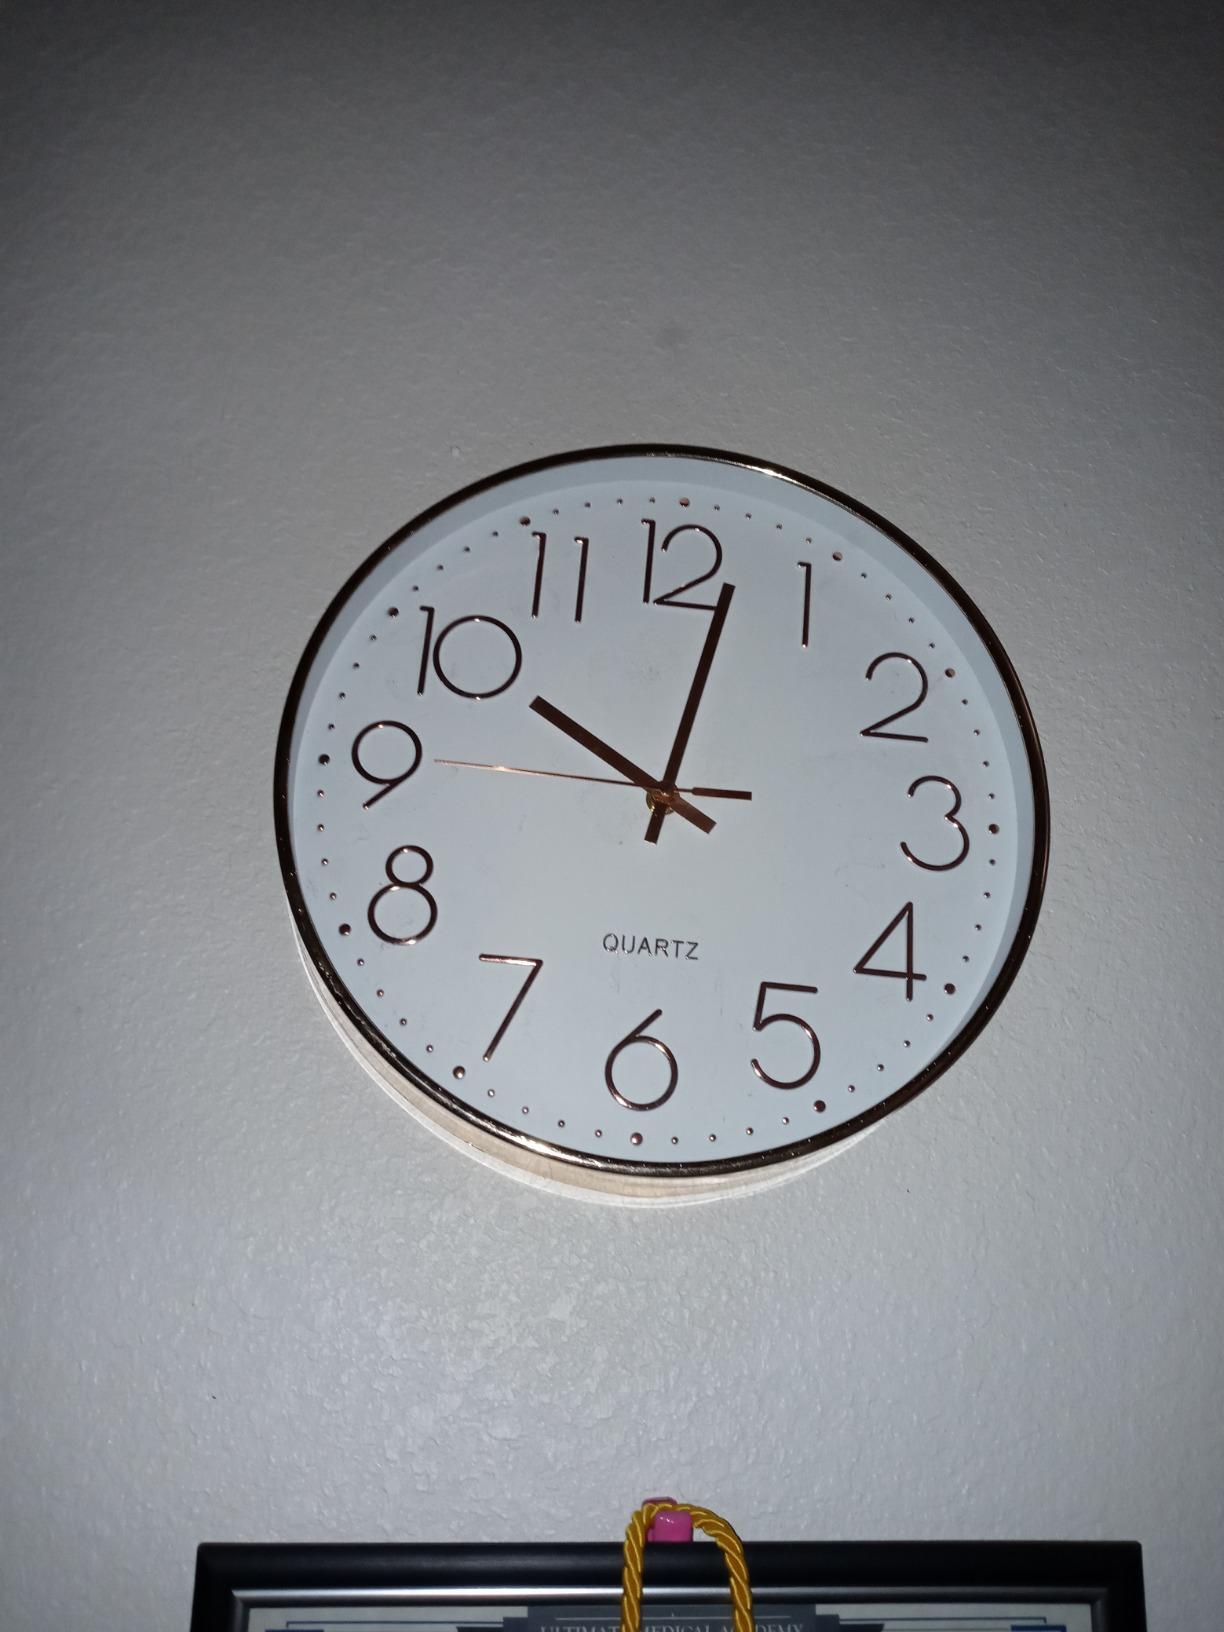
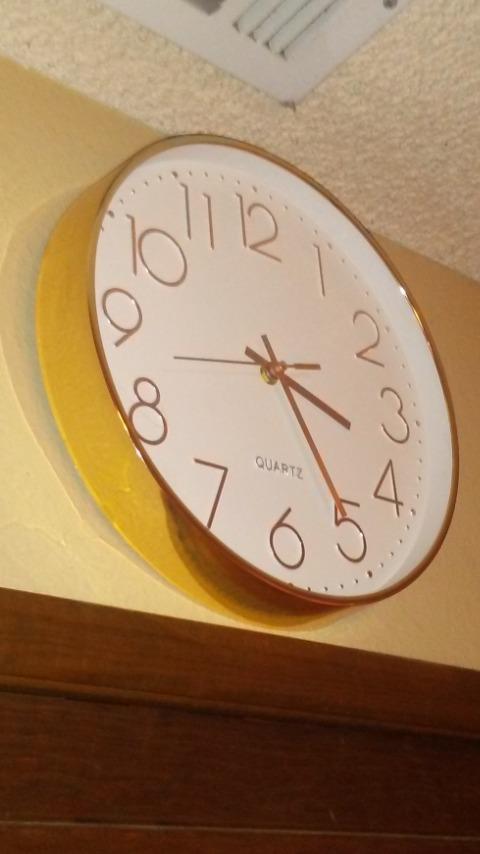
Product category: clock
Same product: yes